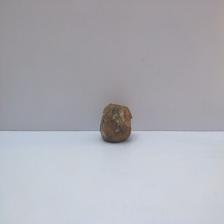
Size: Spoiled